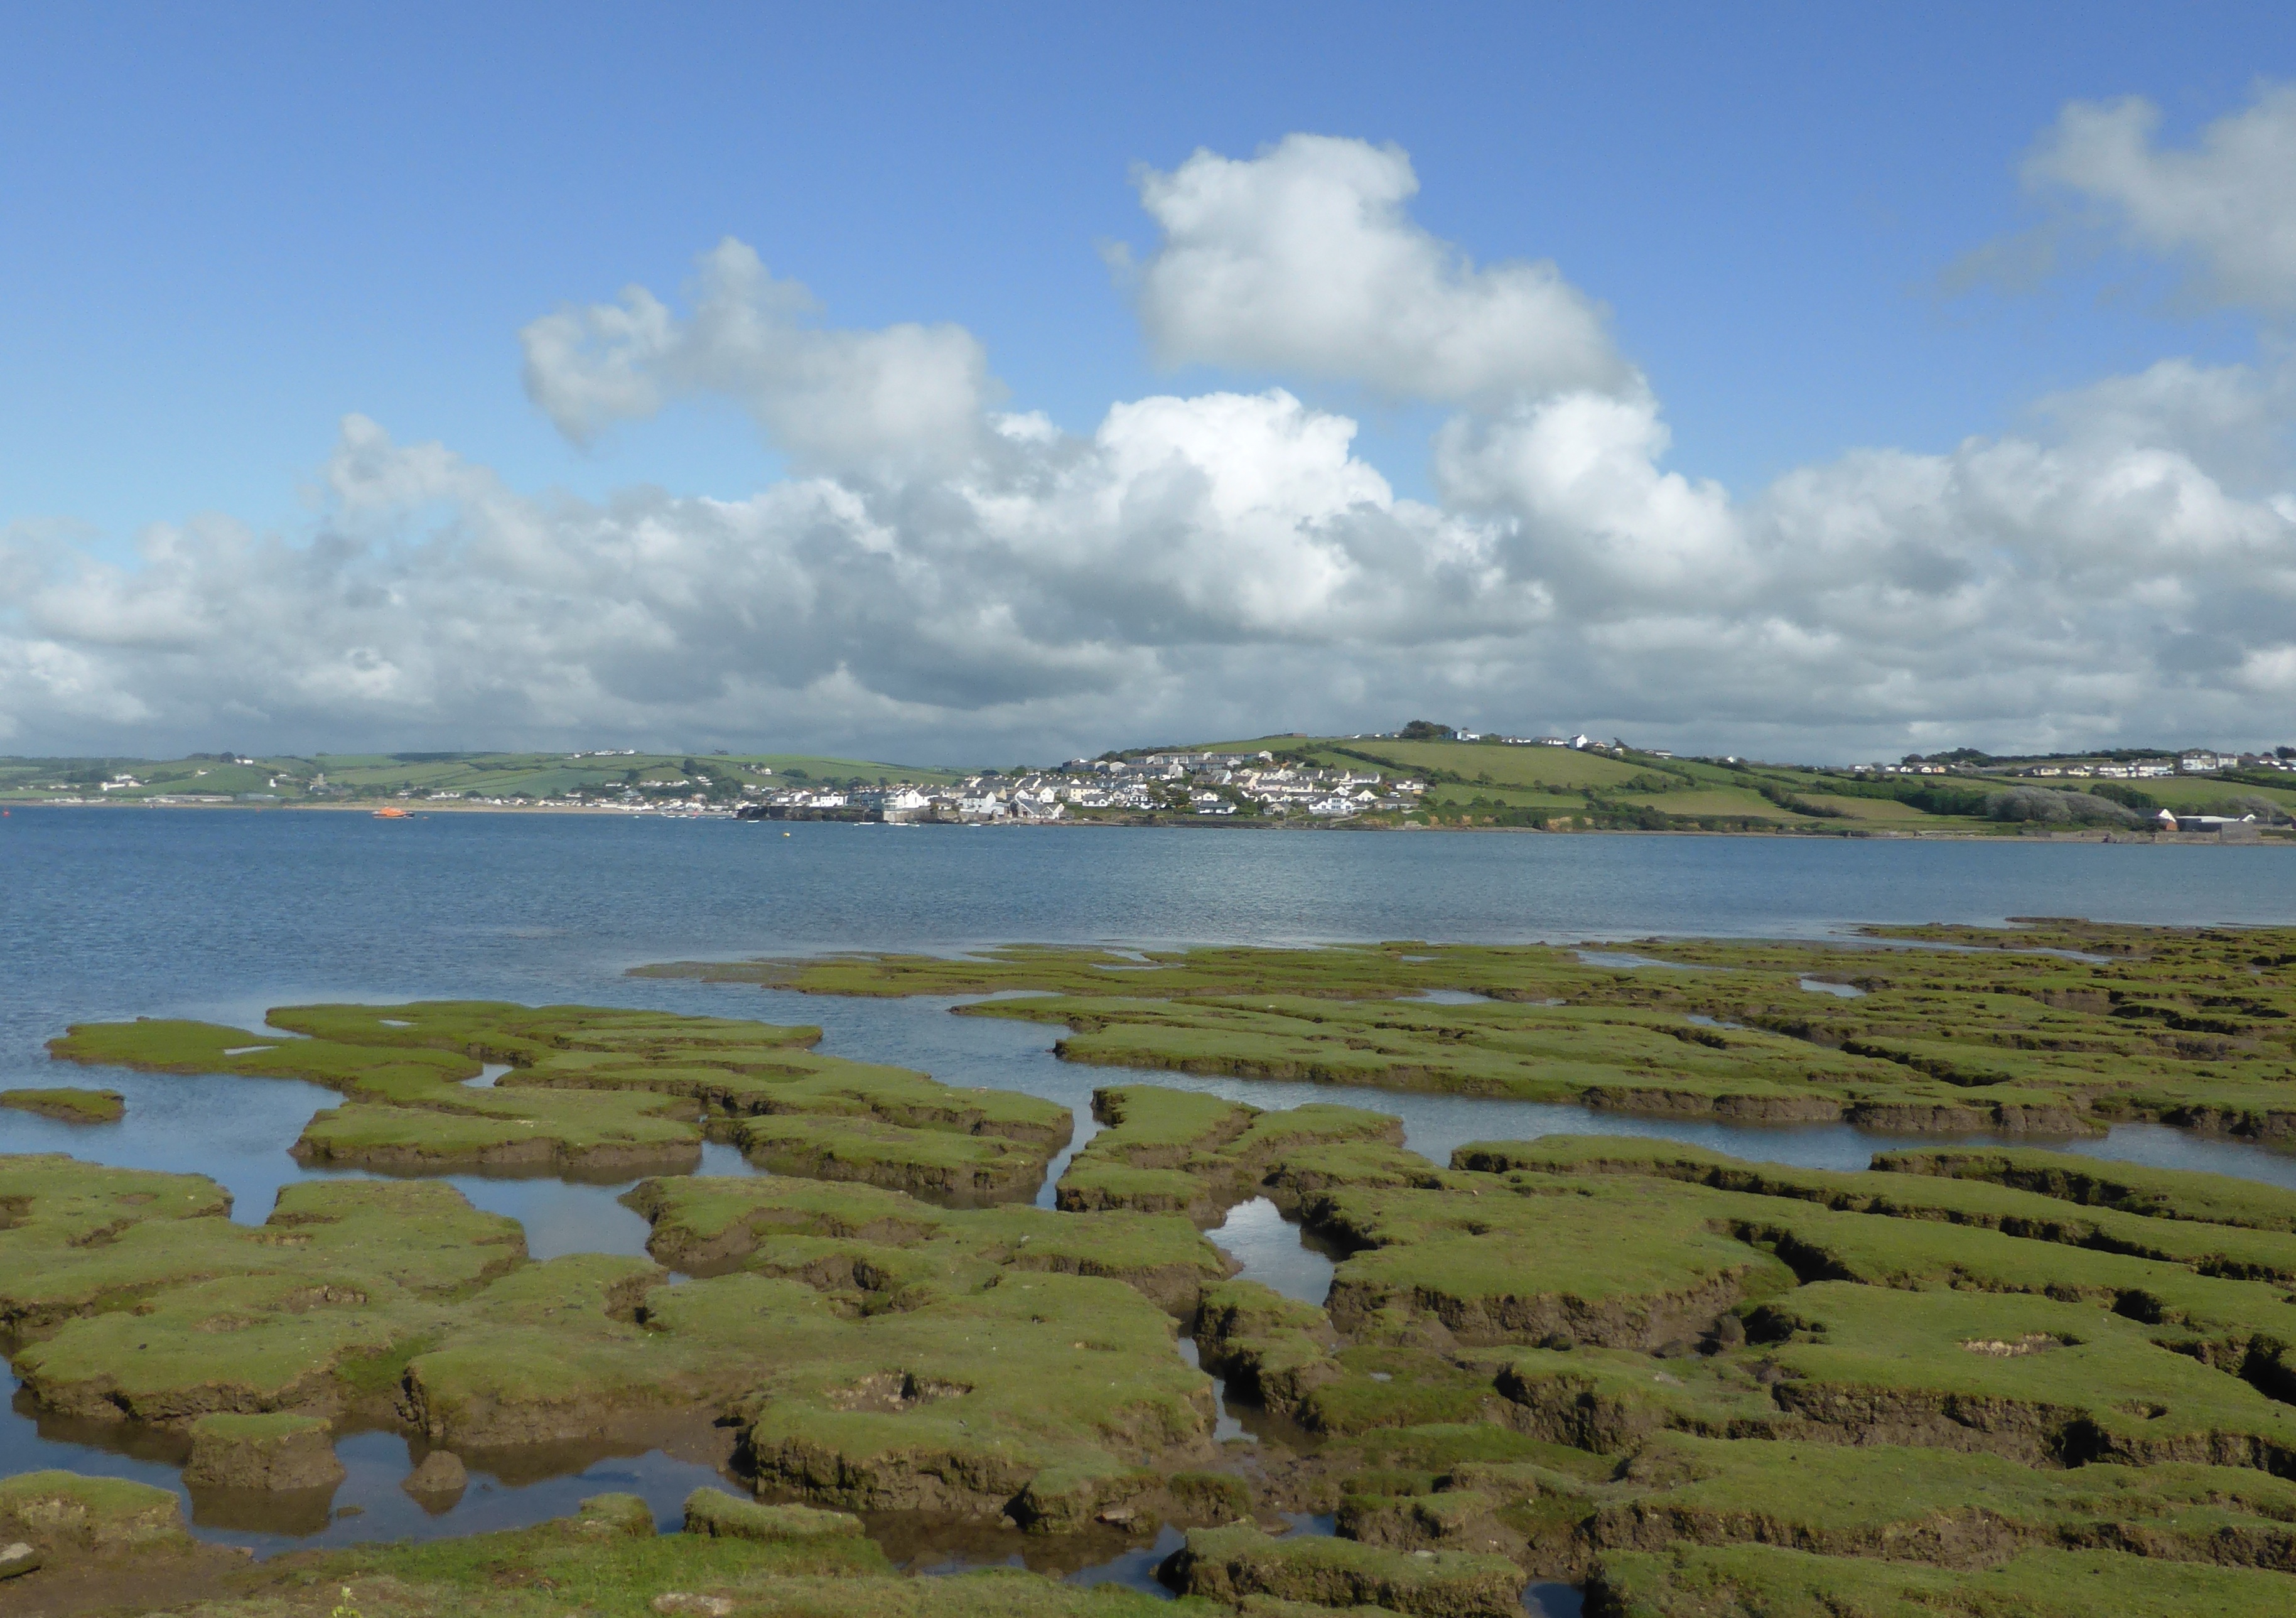
landscape, sea, coast, water, horizon, marsh, cloud, sky, shore, lake, coastal, river, tide, bay, reservoir, plain, england, wetland, plateau, habitat, loch, ecosystem, estuary, tundra, tidal, mudflat, natural environment, geographical feature